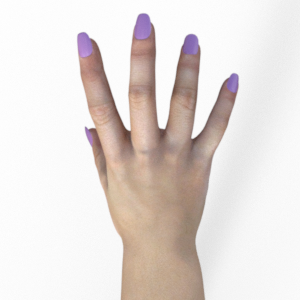
Label: paper